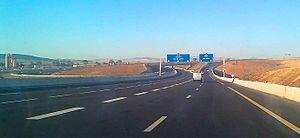
Autoroute Est-Ouest aux environs d'Oran. (Algérie)
L’autoroute A1 est la portion la plus avancée du projet d'Autoroute Est-Ouest. Cette portion permet de relier Alger à l'ouest du pays.
Le transport en Algérie est diversifié vu la superficie de l'Algérie.